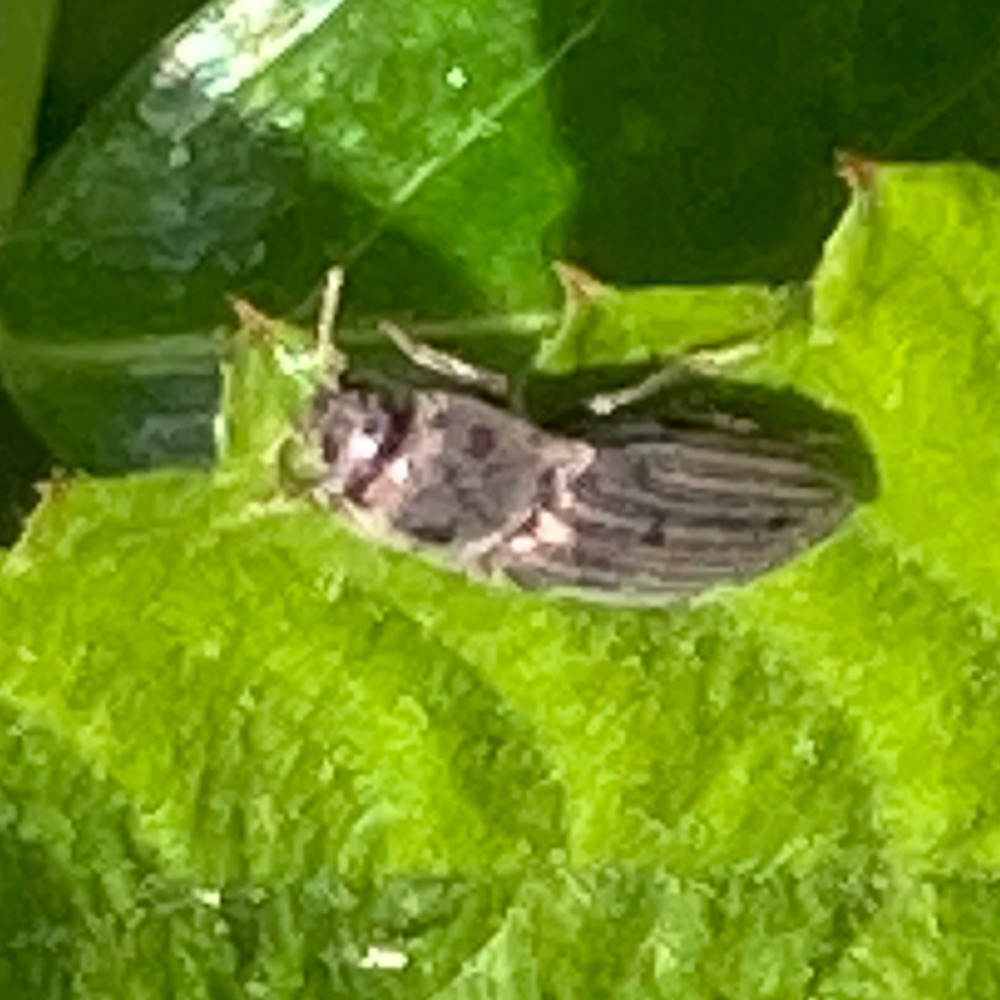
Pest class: clickbeetles_wireworms